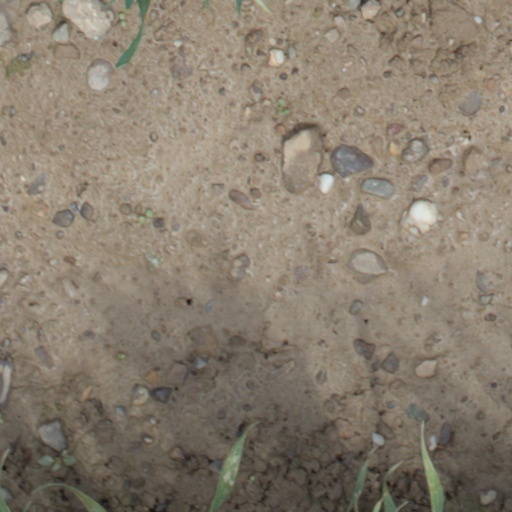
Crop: wheat